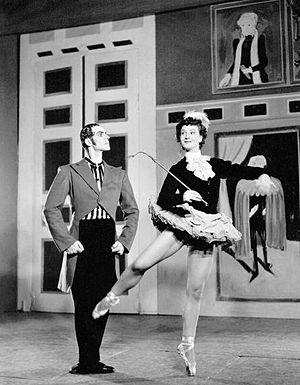
Mademoiselle Julie est une « tragédie naturaliste » en un acte de l'écrivain suédois August Strindberg créée à Copenhague le 14 mars 1889 dans une mise en scène de l'auteur, avec Siri von Essen, son épouse, dans le rôle-titre.
Maria Elisabeth Margaretha von Bahr, née Wasenius à Helsinki le 11 décembre 1921 et morte dans cette ville le 21 février 2016, est une danseuse et chorégraphe finlandaise.